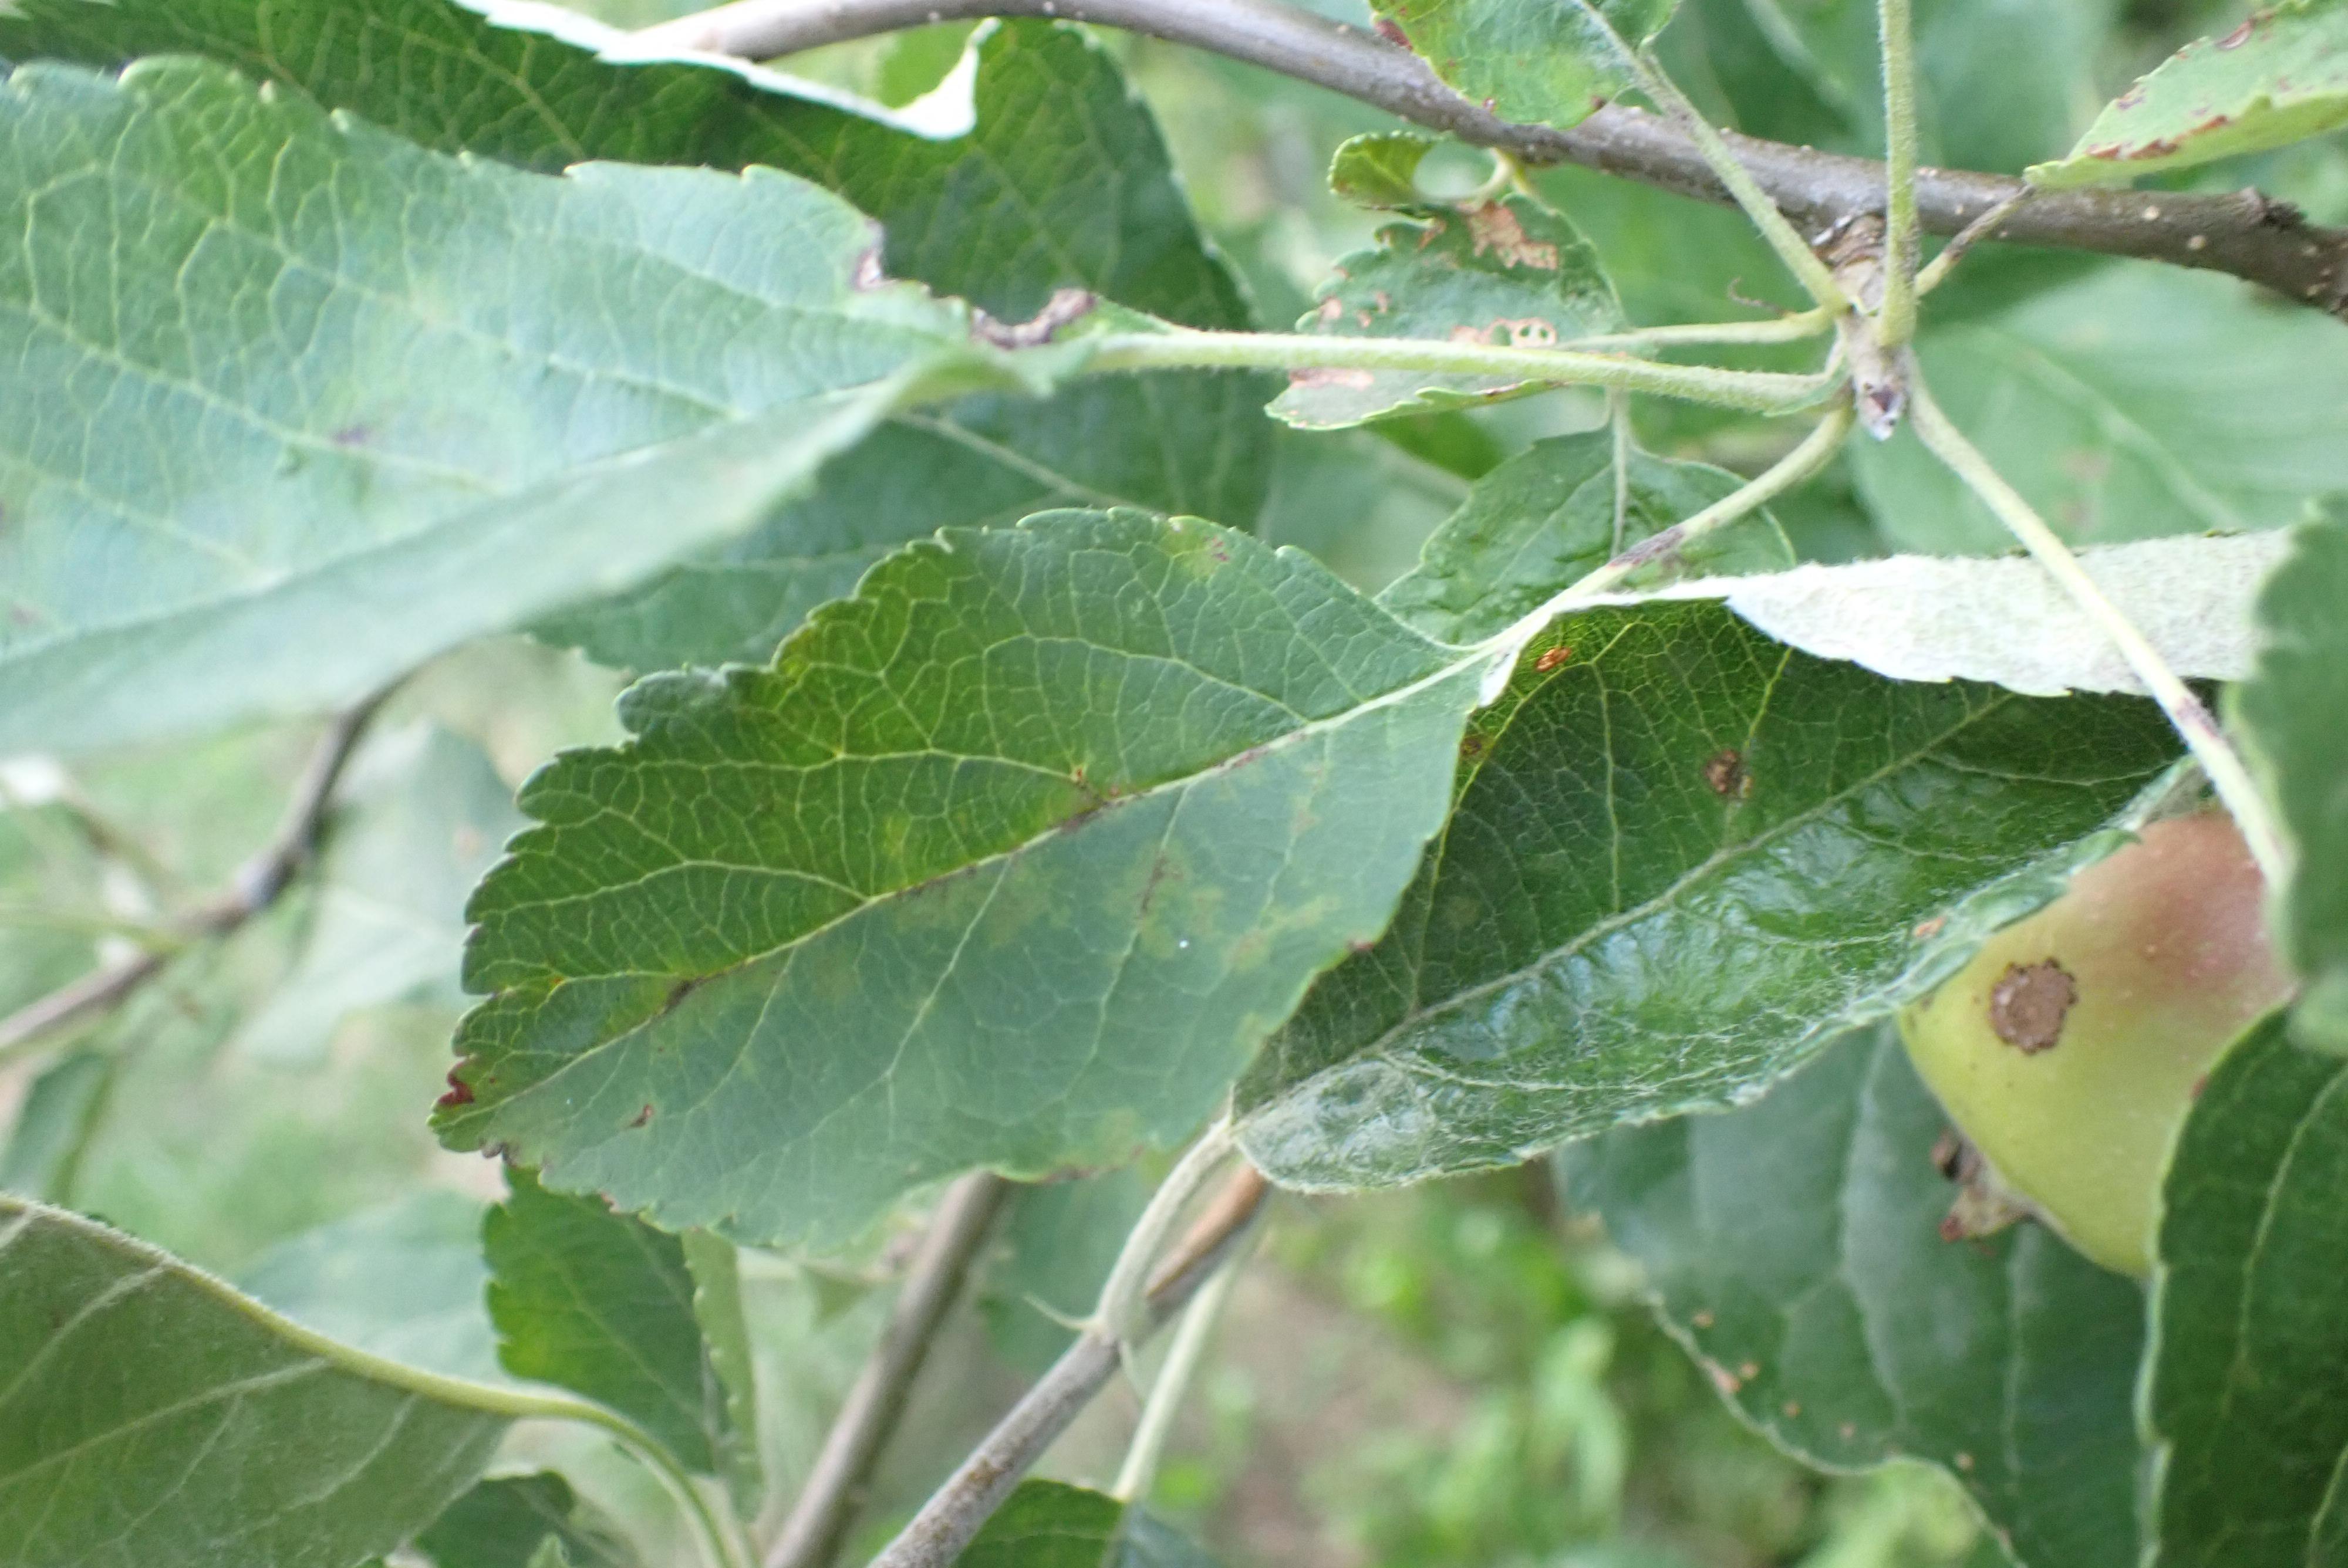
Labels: scab